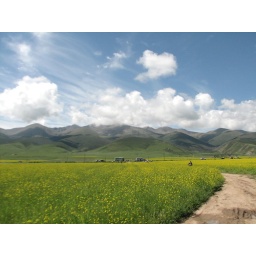
by yklooking back, the mountain was also a beautiful backdrop of the flowers